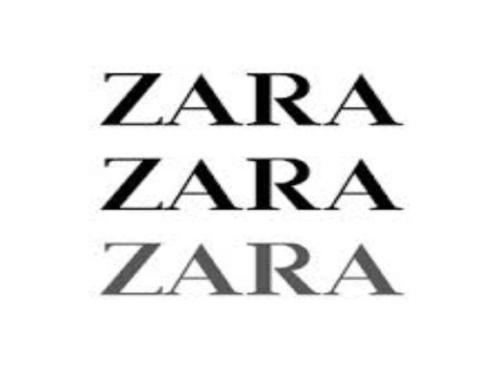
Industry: Clothes